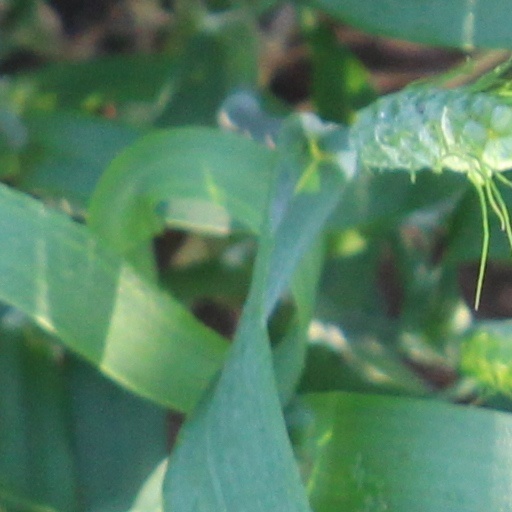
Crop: wheat